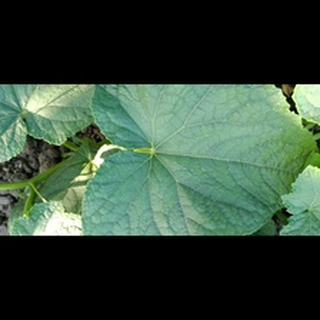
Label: healthy_cucumber